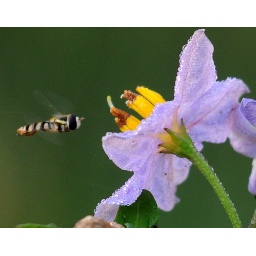
Golden flower in silver plate with snowball. Photo by u k ravi